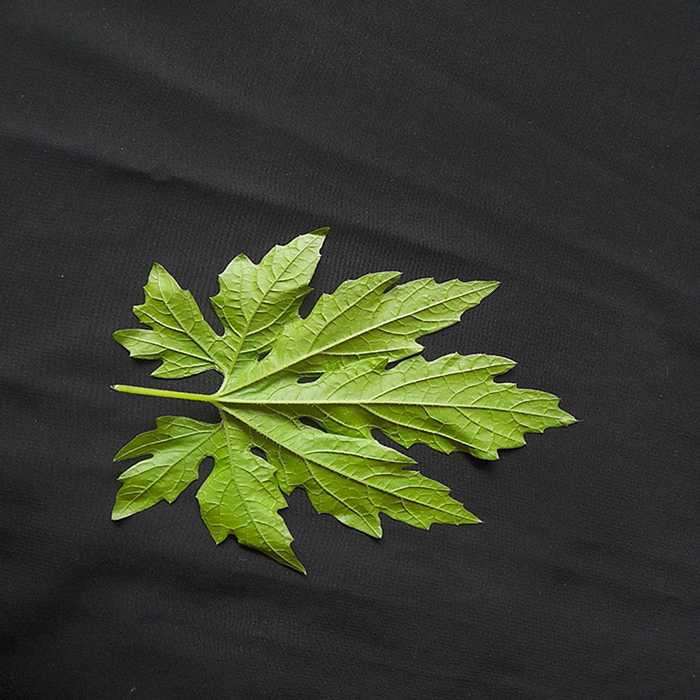
Plant: Bitter Gourd
Label: Fresh leaf